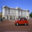
Label: castle